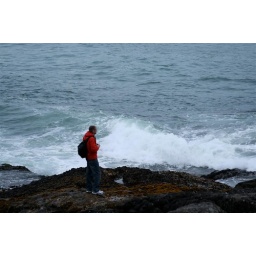
J standing on the rocks right near the water.